Priorat DOQ

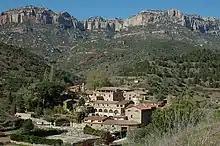
The village of Escaladei with the Montsant mountains in the background.

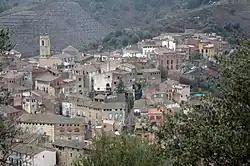
Porrera, one of the villages of Priorat, with vineyards visible on the left behind the village.

The DOQ comprises the valleys of the rivers Siurana and Montsant. The vineyards are planted on the slopes on terraces at altitudes of between and above sea level. Priorat is almost entirely surrounded by the DO Montsant, which makes wine in a similar style. The demarcated zone has a total size of . The Priorat DOQ is formed around 12 towns: Bellmunt del Priorat, Gratallops, el Lloar, la Morera de Montsant, Porrera, Poboleda, Scala Dei, Torroja del Priorat, la Vilella Alta and la Vilella Baixa, and the grape growing zones of Masos de Falset and Solanes del Molar.